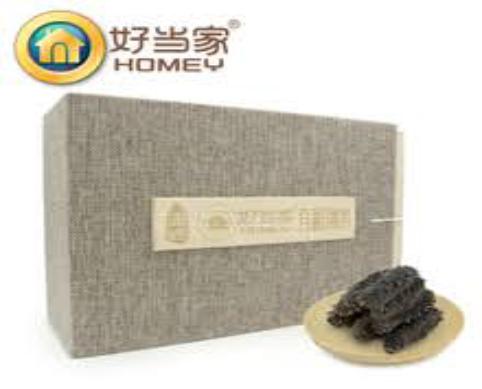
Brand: Homey
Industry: Food